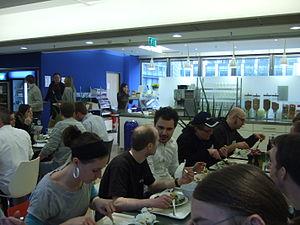
À l’origine meuble de voyage, puis magasin, la cantine est aussi depuis la fin du XIXᵉ siècle un lieu où l’on sert à boire et à manger aux personnes d’une collectivité, et, plus récemment, un service généralement subventionné de restauration collective.